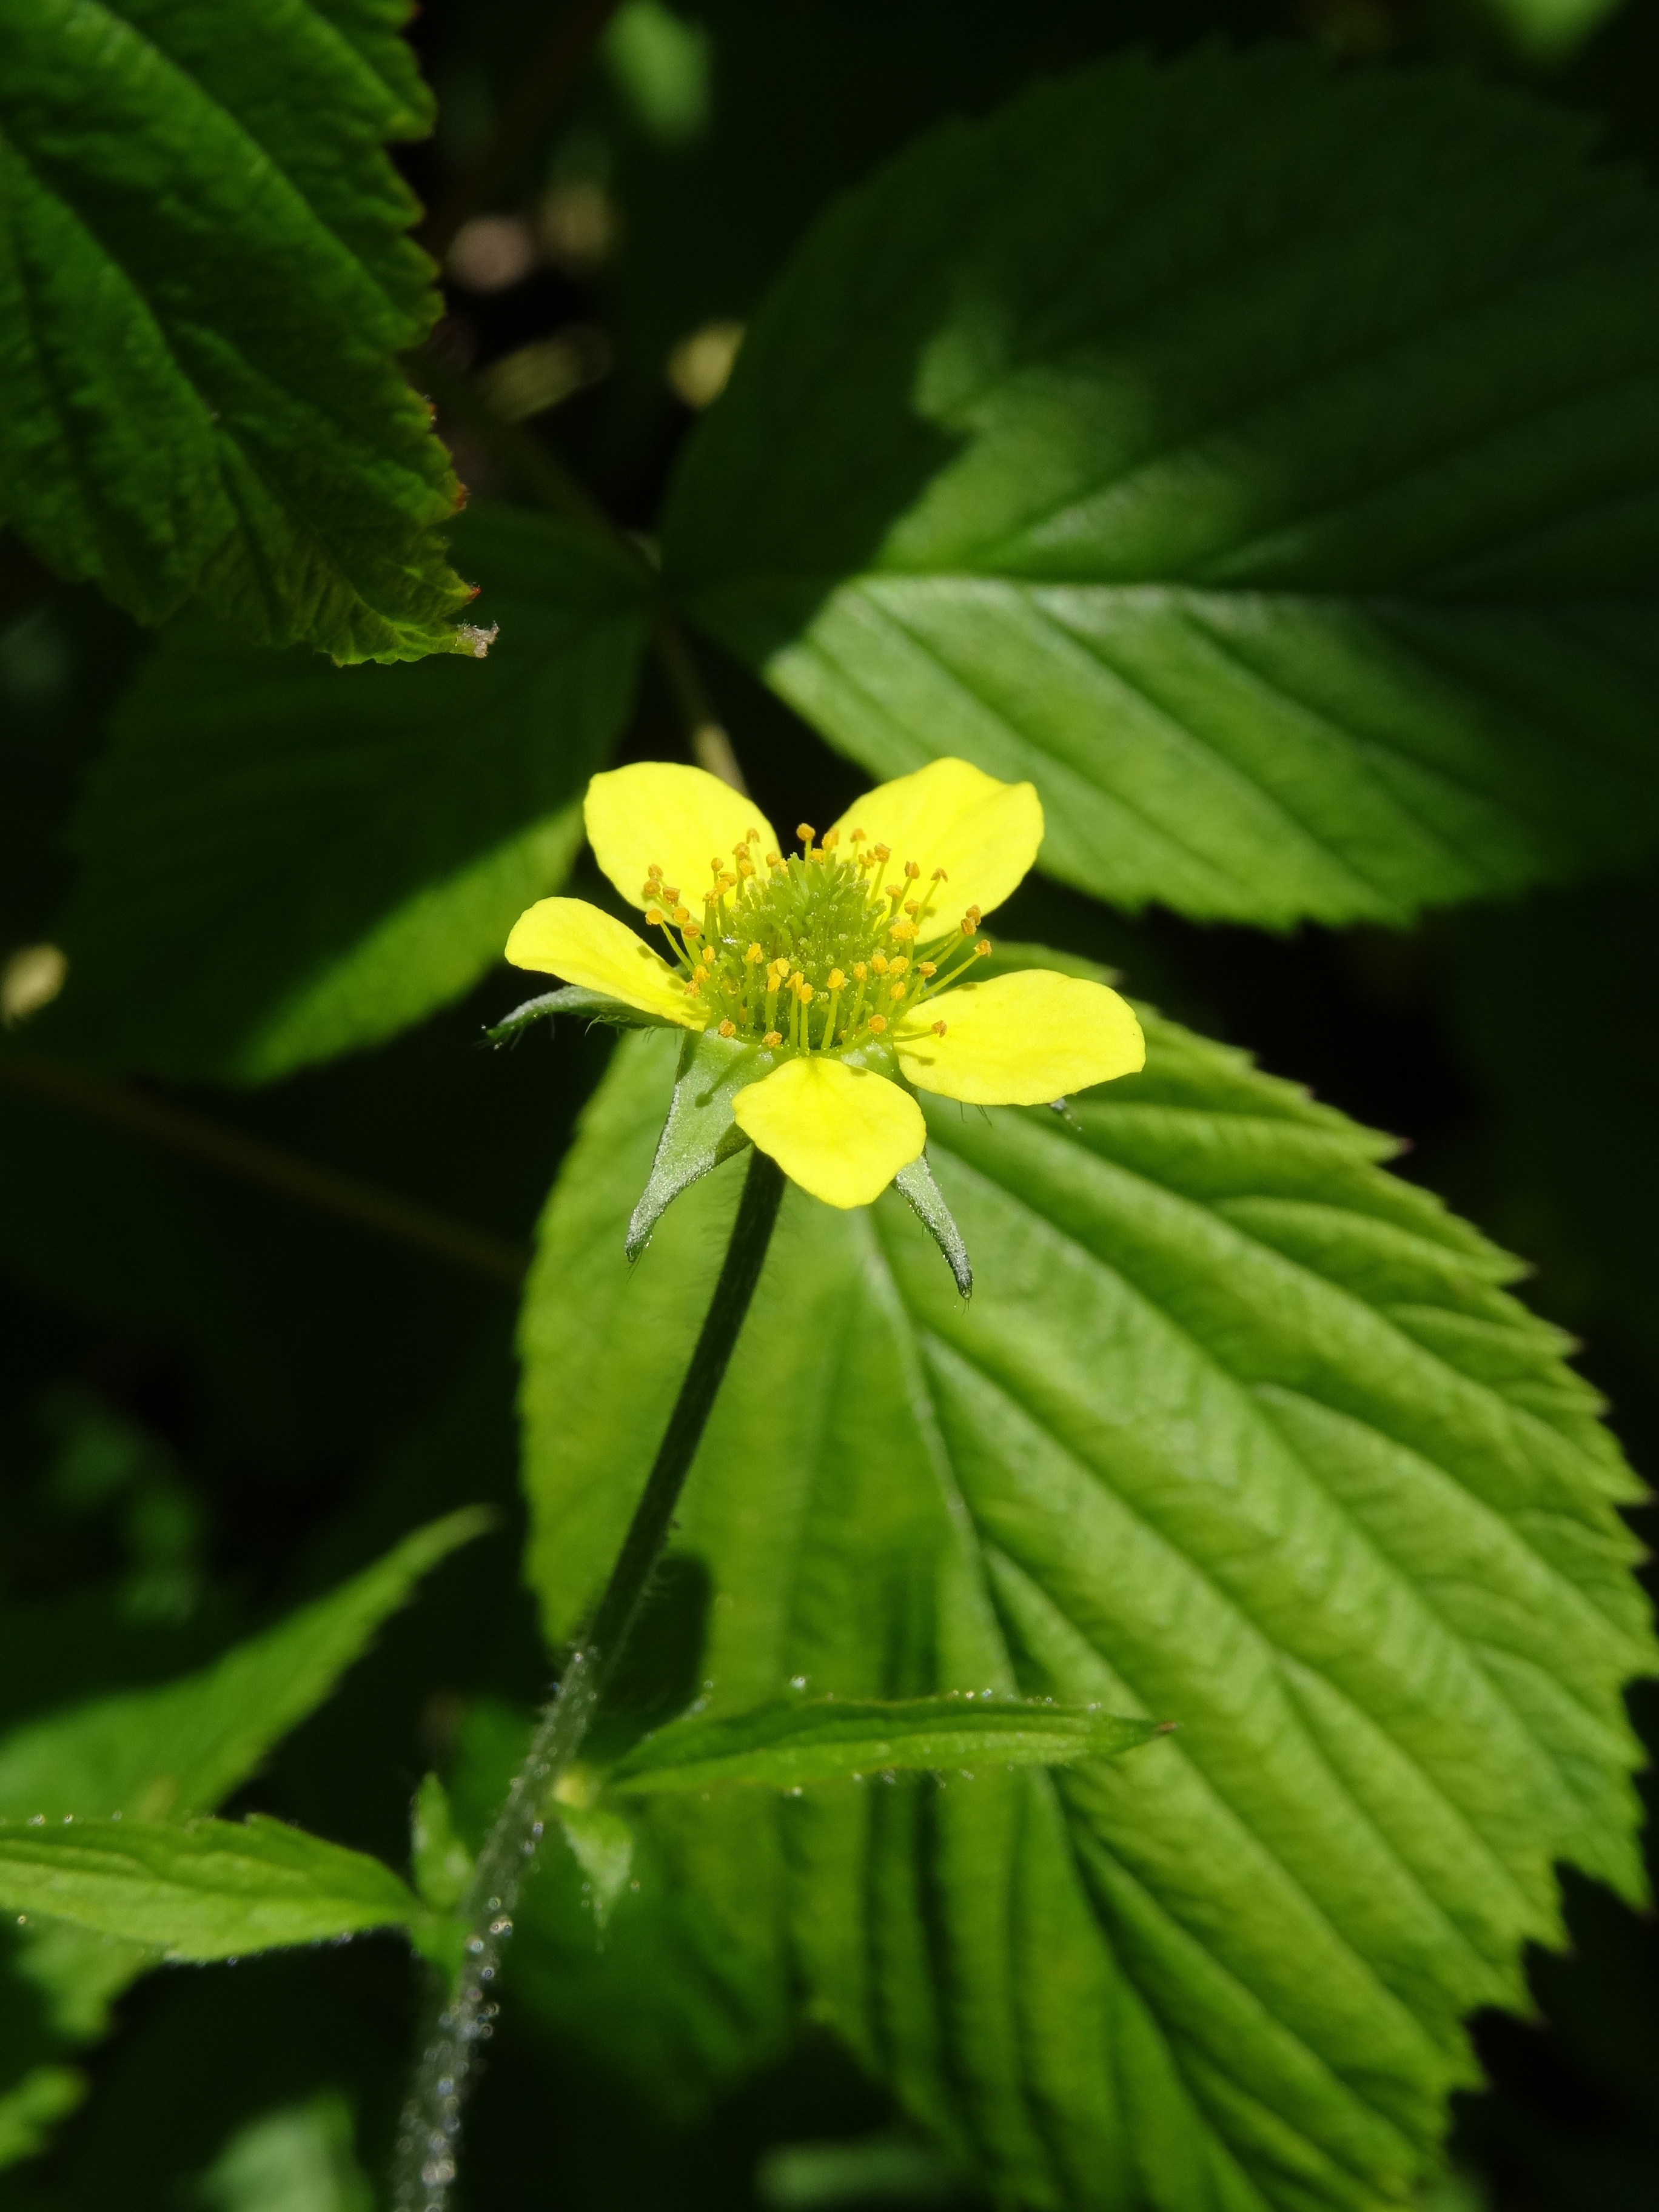
nature, blossom, plant, leaf, flower, bloom, wild, spring, green, herb, botany, flora, wildflower, macro photography, small flowers, flowering plant, burning crowfoot, ranunculus flammula, 5 yellow flowers, land plant